Sky position (RA, Dec in degrees): 180.165, 3.403
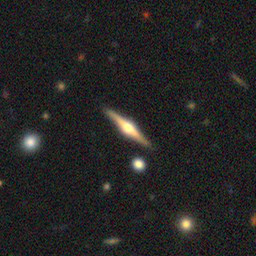
Galaxy morphology: Edge-on Galaxies with Bulge